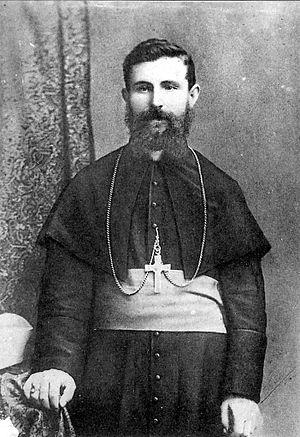
Henri Verjus
Cette liste de saints concerne les saints et les bienheureux, reconnus comme tels par l'Église catholique, ayant vécu au XIXᵉ siècle. À ce jour, l'Église a donné comme modèles évangéliques 318 saints du XIXᵉ siècle.
Henri Baptiste Stanislas Verjus est un missionnaire français, vicaire apostolique de Nouvelle-Poméranie en 1889. Le 3 mars 2016, il est déclaré vénérable par le pape François.